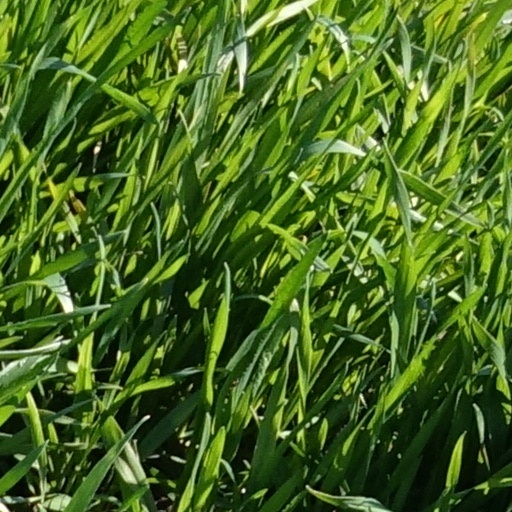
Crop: wheat